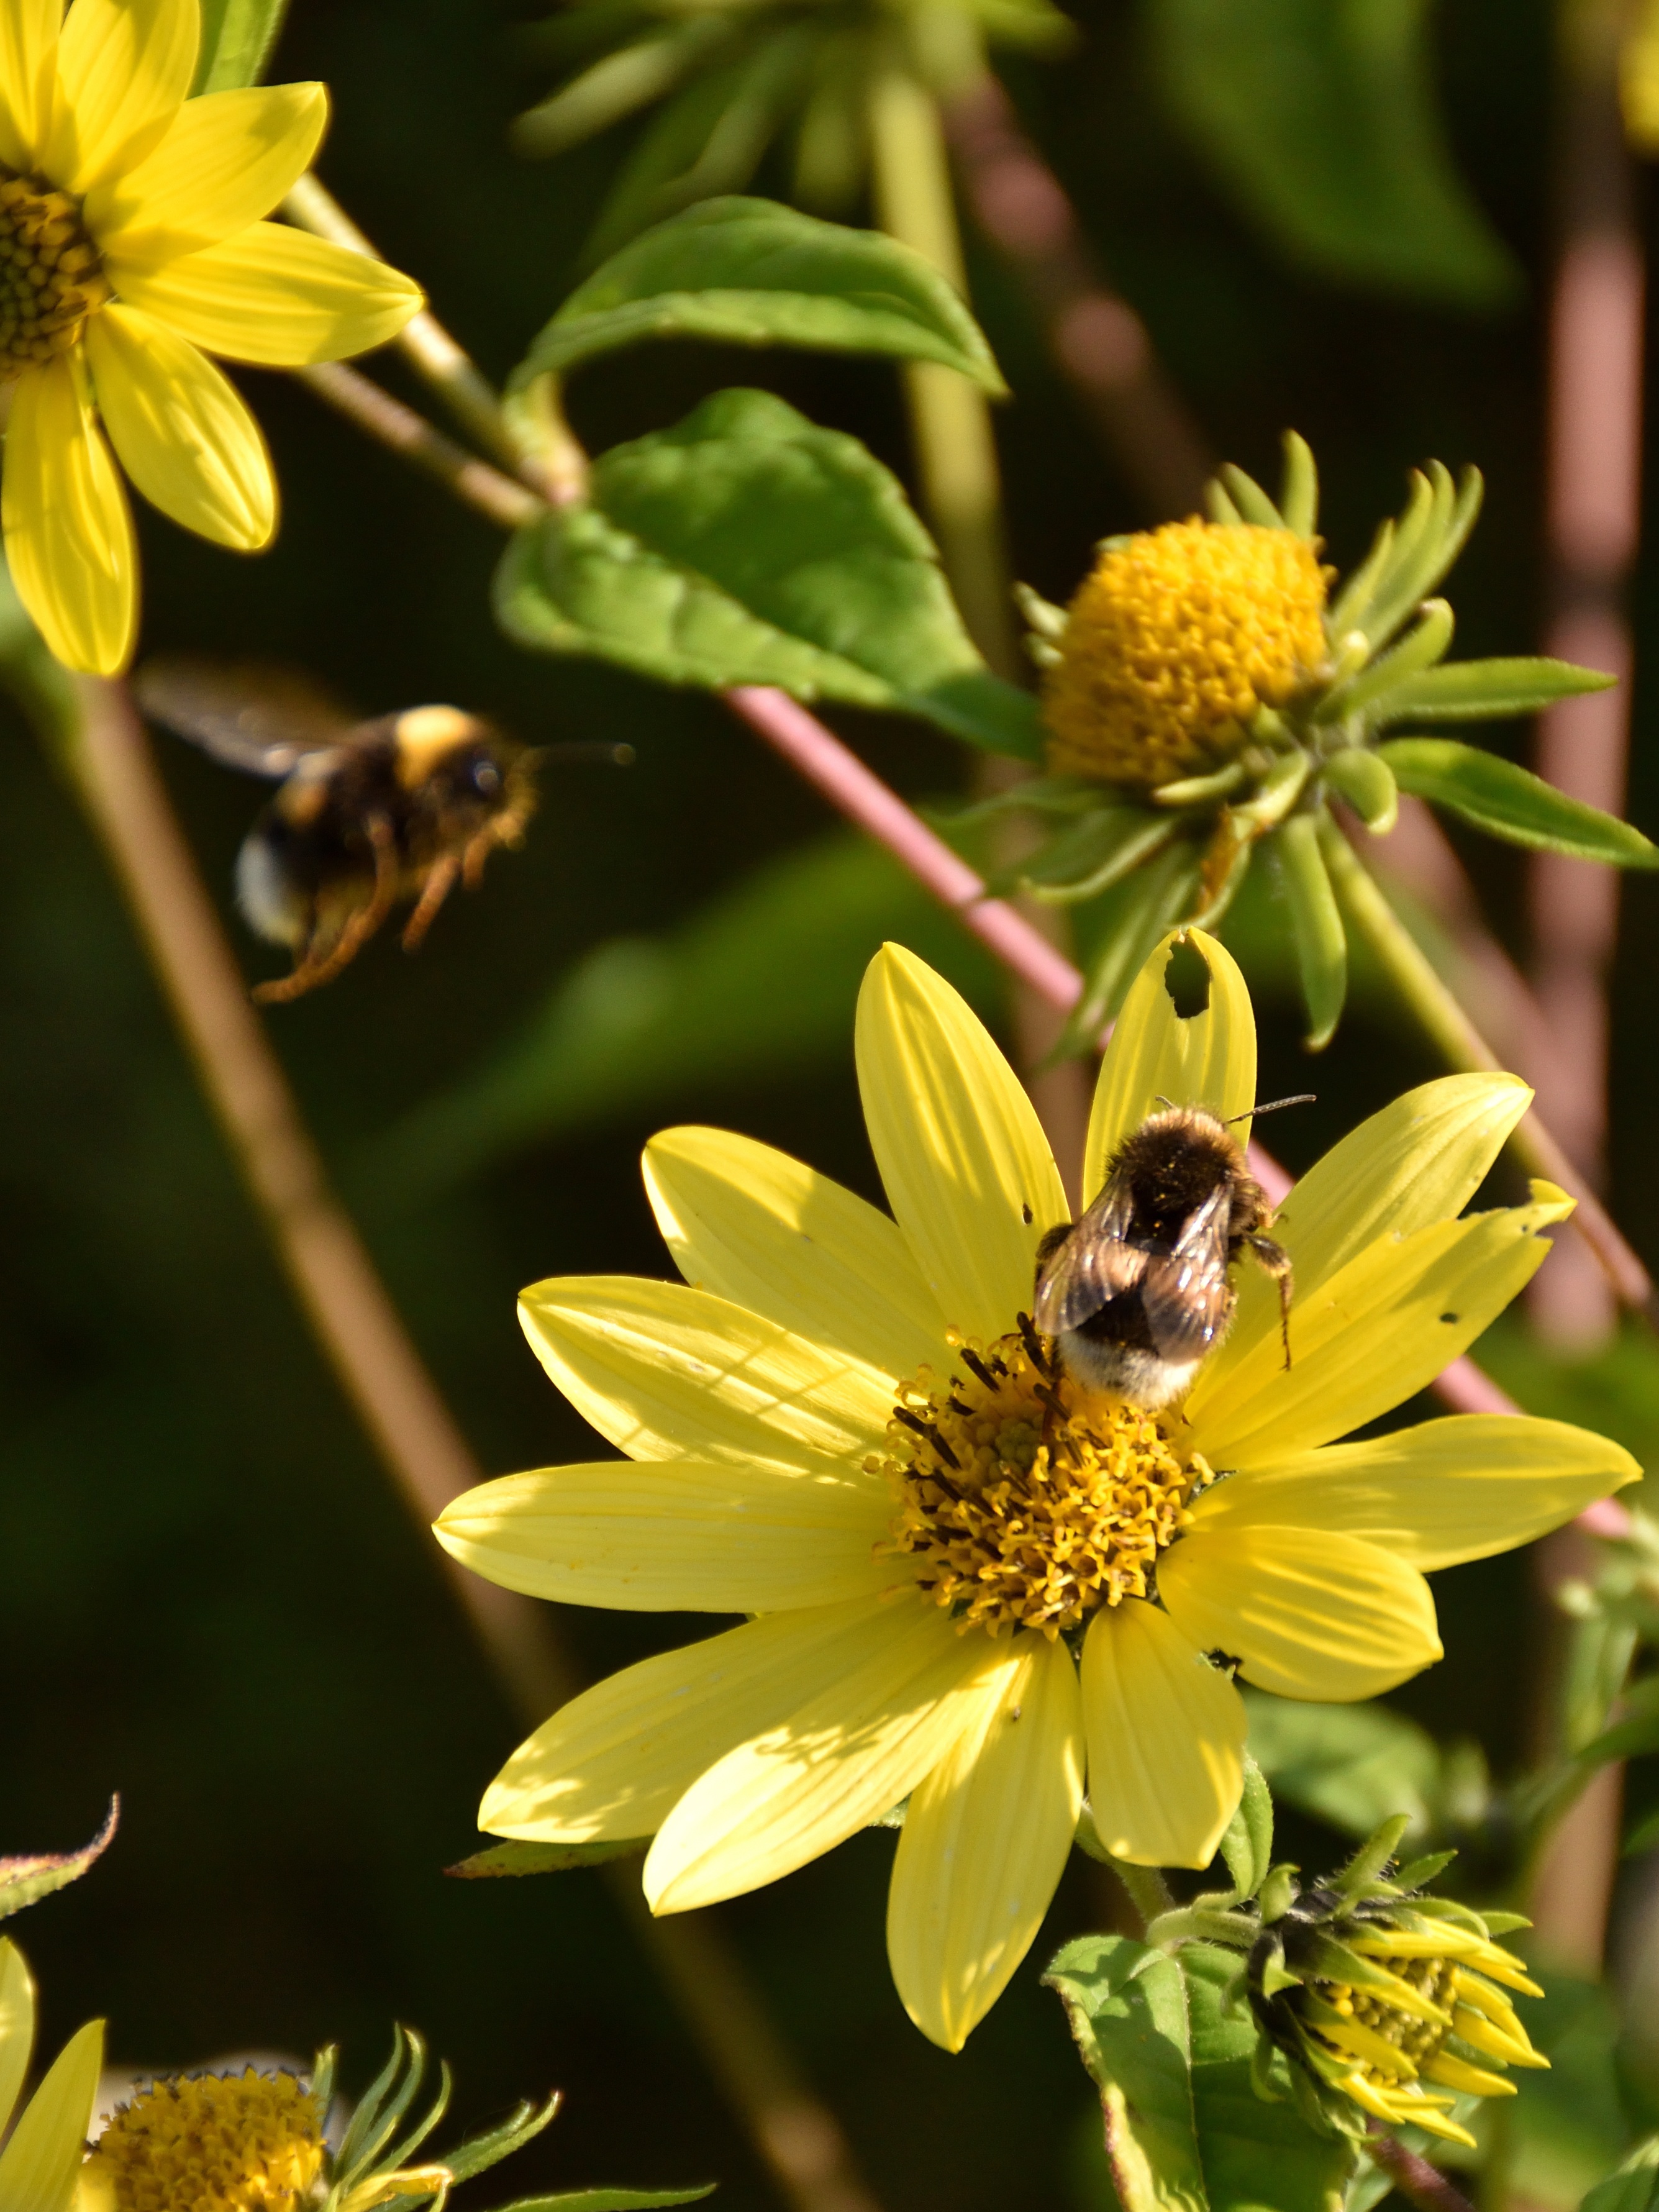
nature, blossom, plant, flower, petal, bloom, pollen, insect, botany, yellow, close, flora, fauna, invertebrate, yellow flower, wildflower, close up, bee, nectar, bees, macro photography, flowering plant, honey bee, daisy family, land plant, membrane winged insect